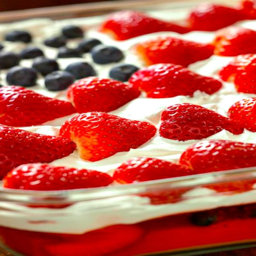
wave your flag food , cake and berries for a truly patriotic treat this fourth of july .